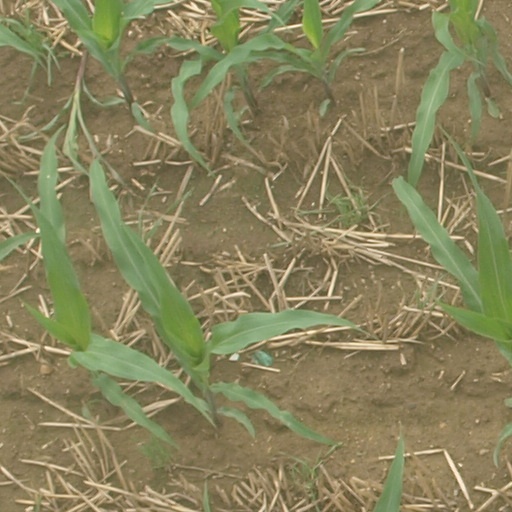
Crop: maize; corn